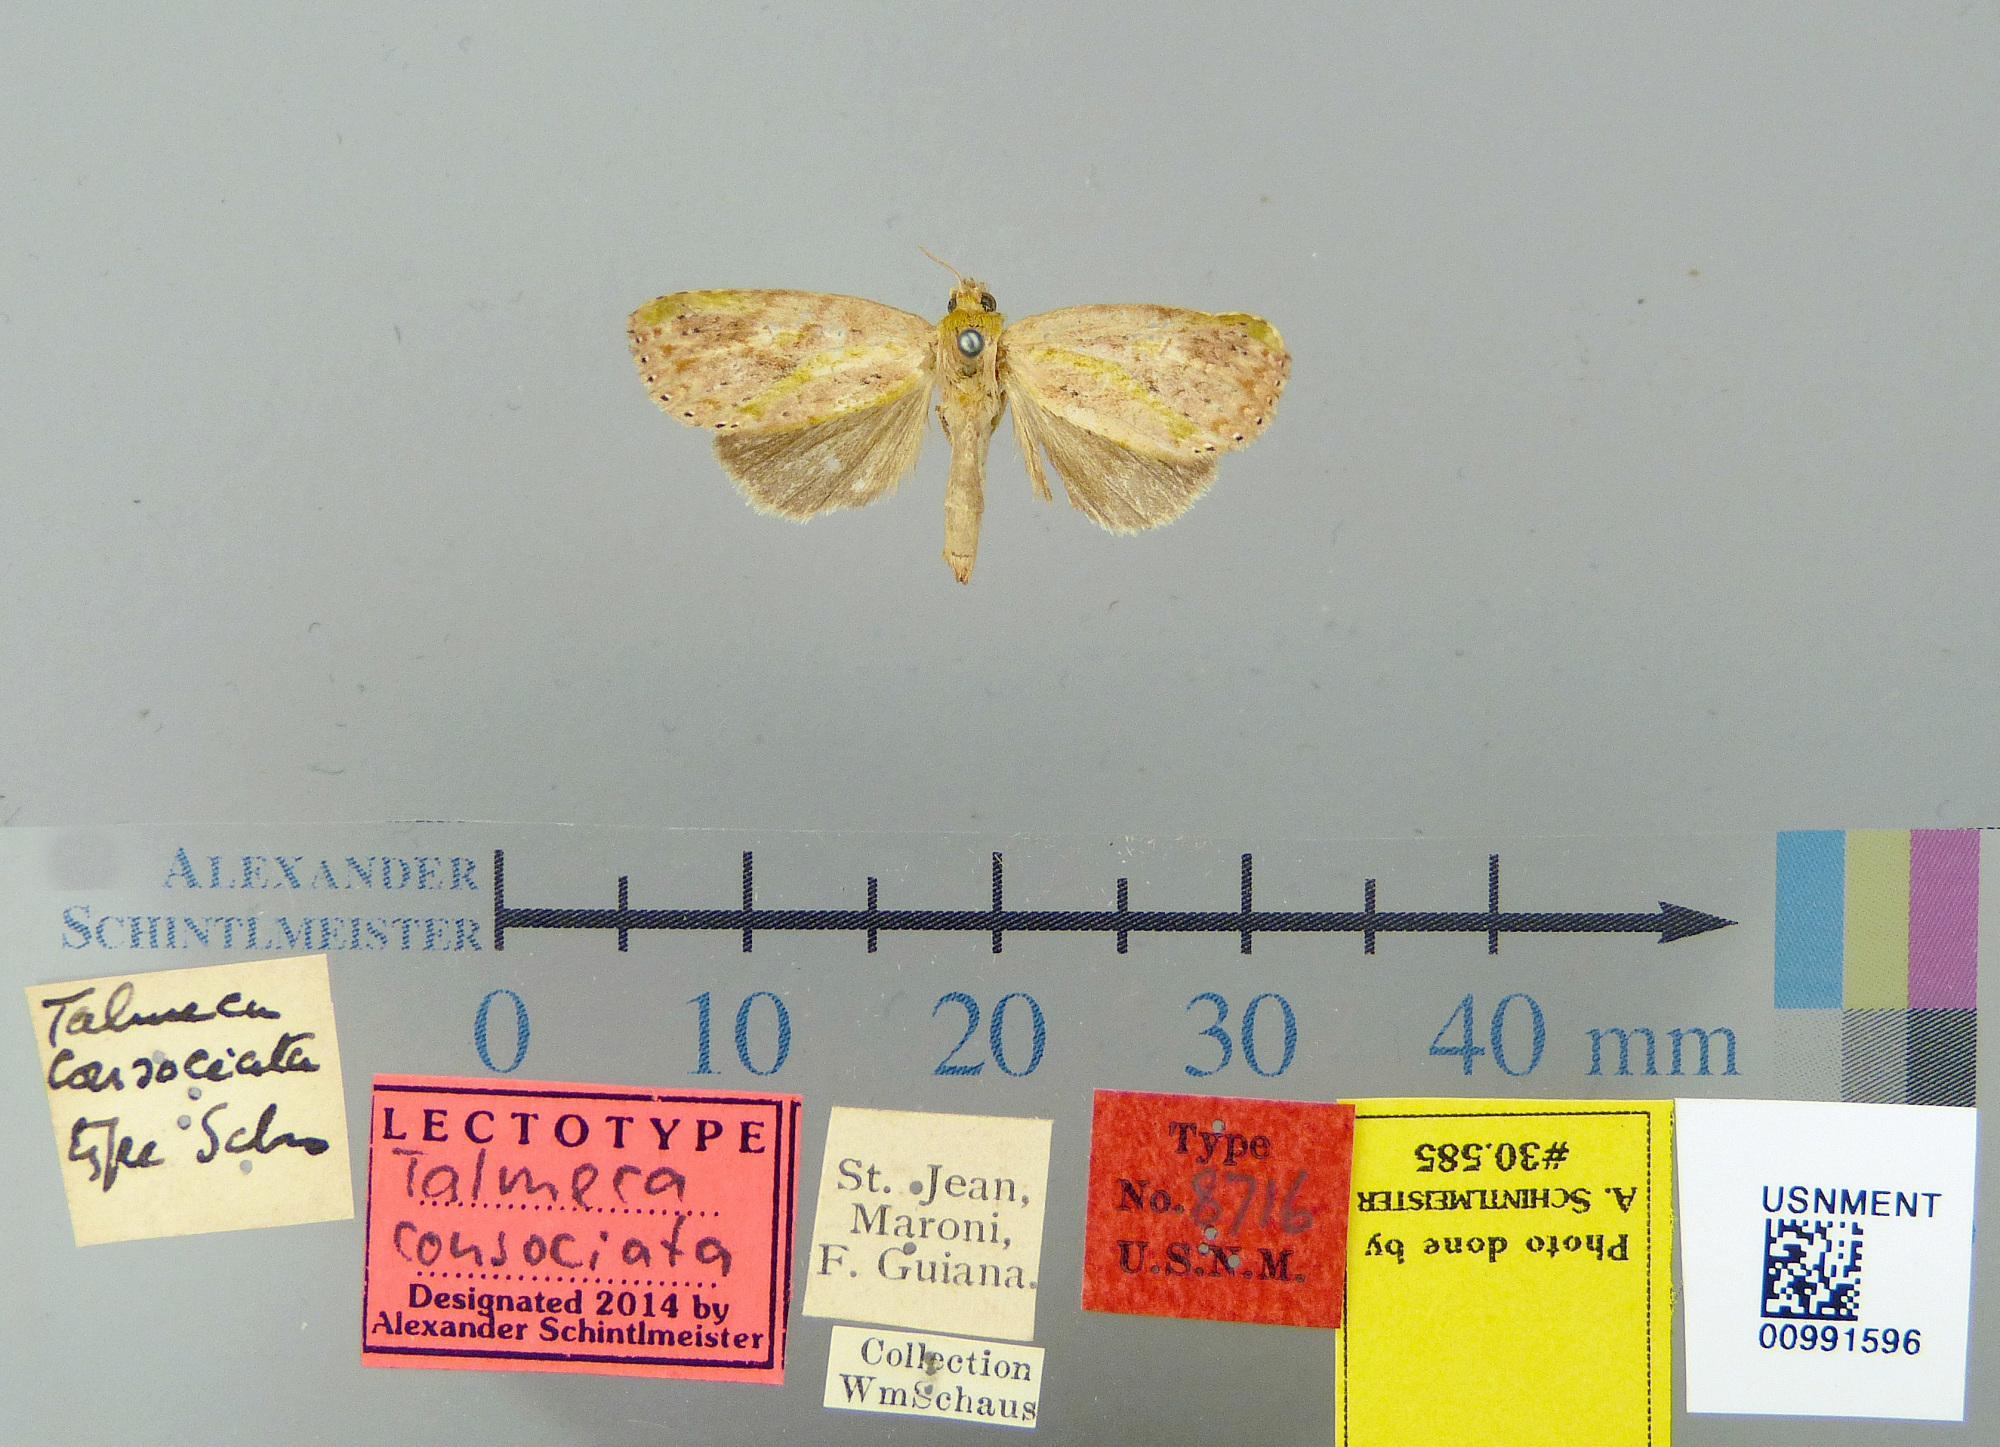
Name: Talmeca consociata
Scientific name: Talmeca consociata Schaus, 1906
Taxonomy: Animalia, Arthropoda, Insecta, Lepidoptera, Notodontidae
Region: [Not Stated]
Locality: St. Jean du Maroni, French Guiana, France